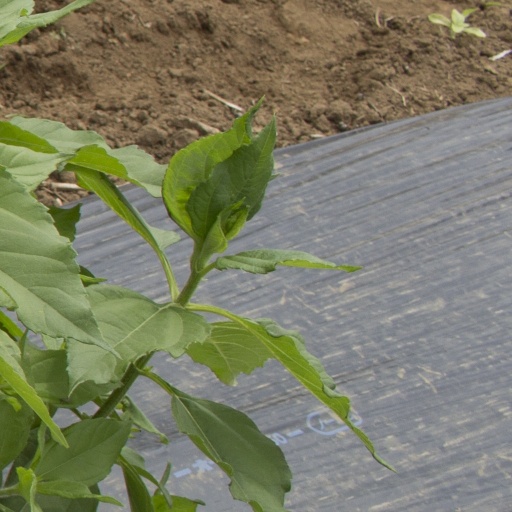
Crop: Jerusalem artichoke